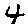
Label: 4